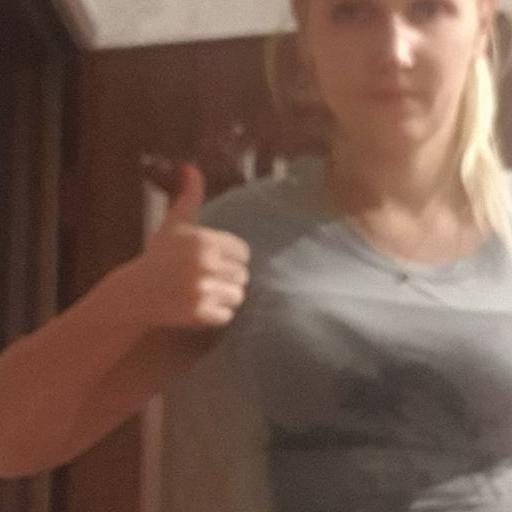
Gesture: like